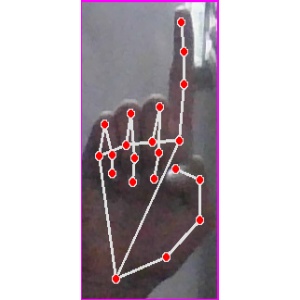
अक्षर: क